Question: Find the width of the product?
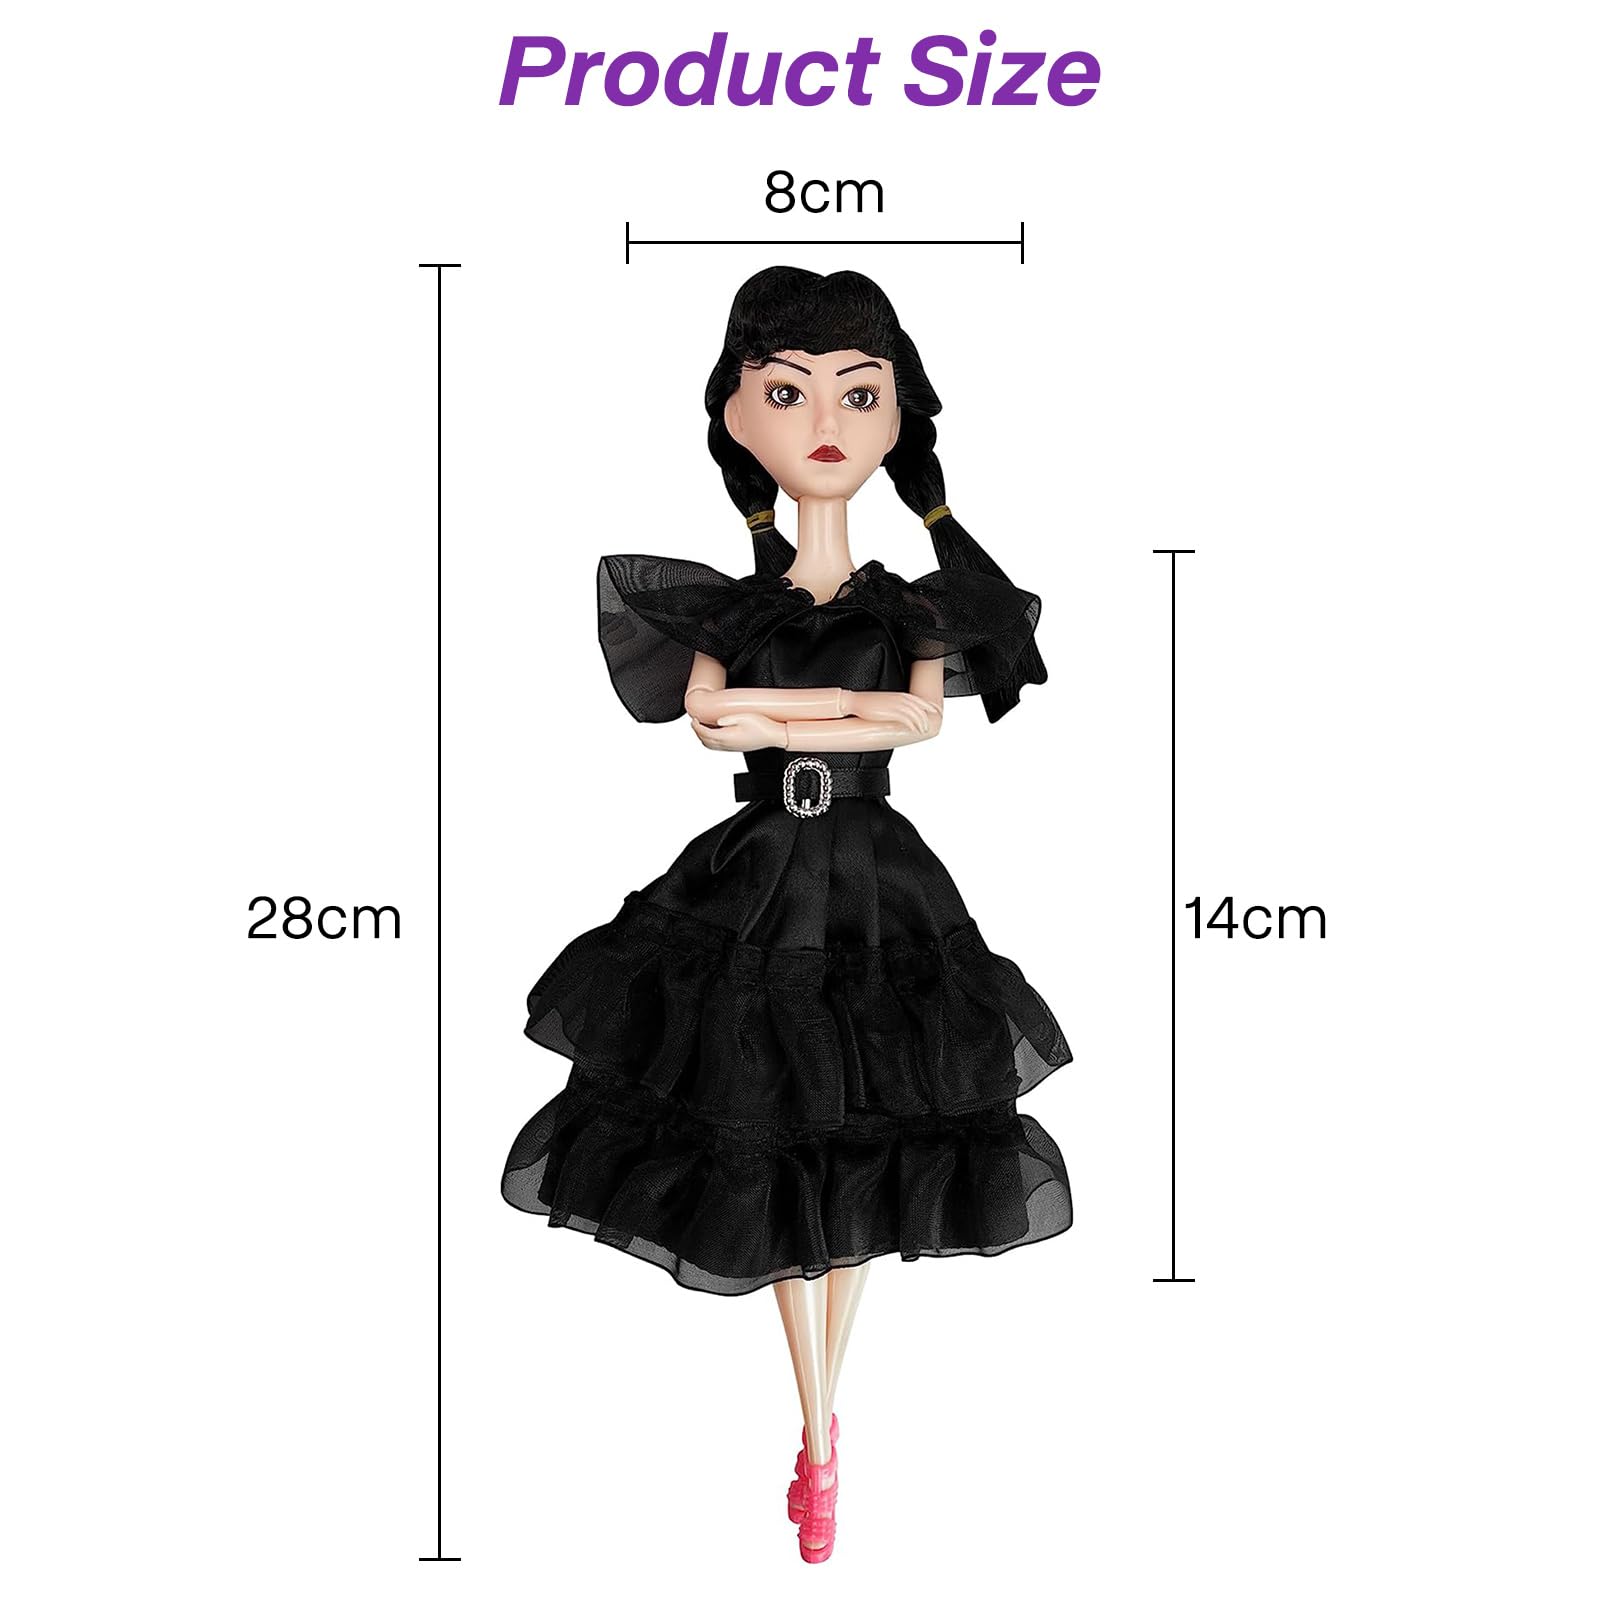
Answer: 8.0 centimetre